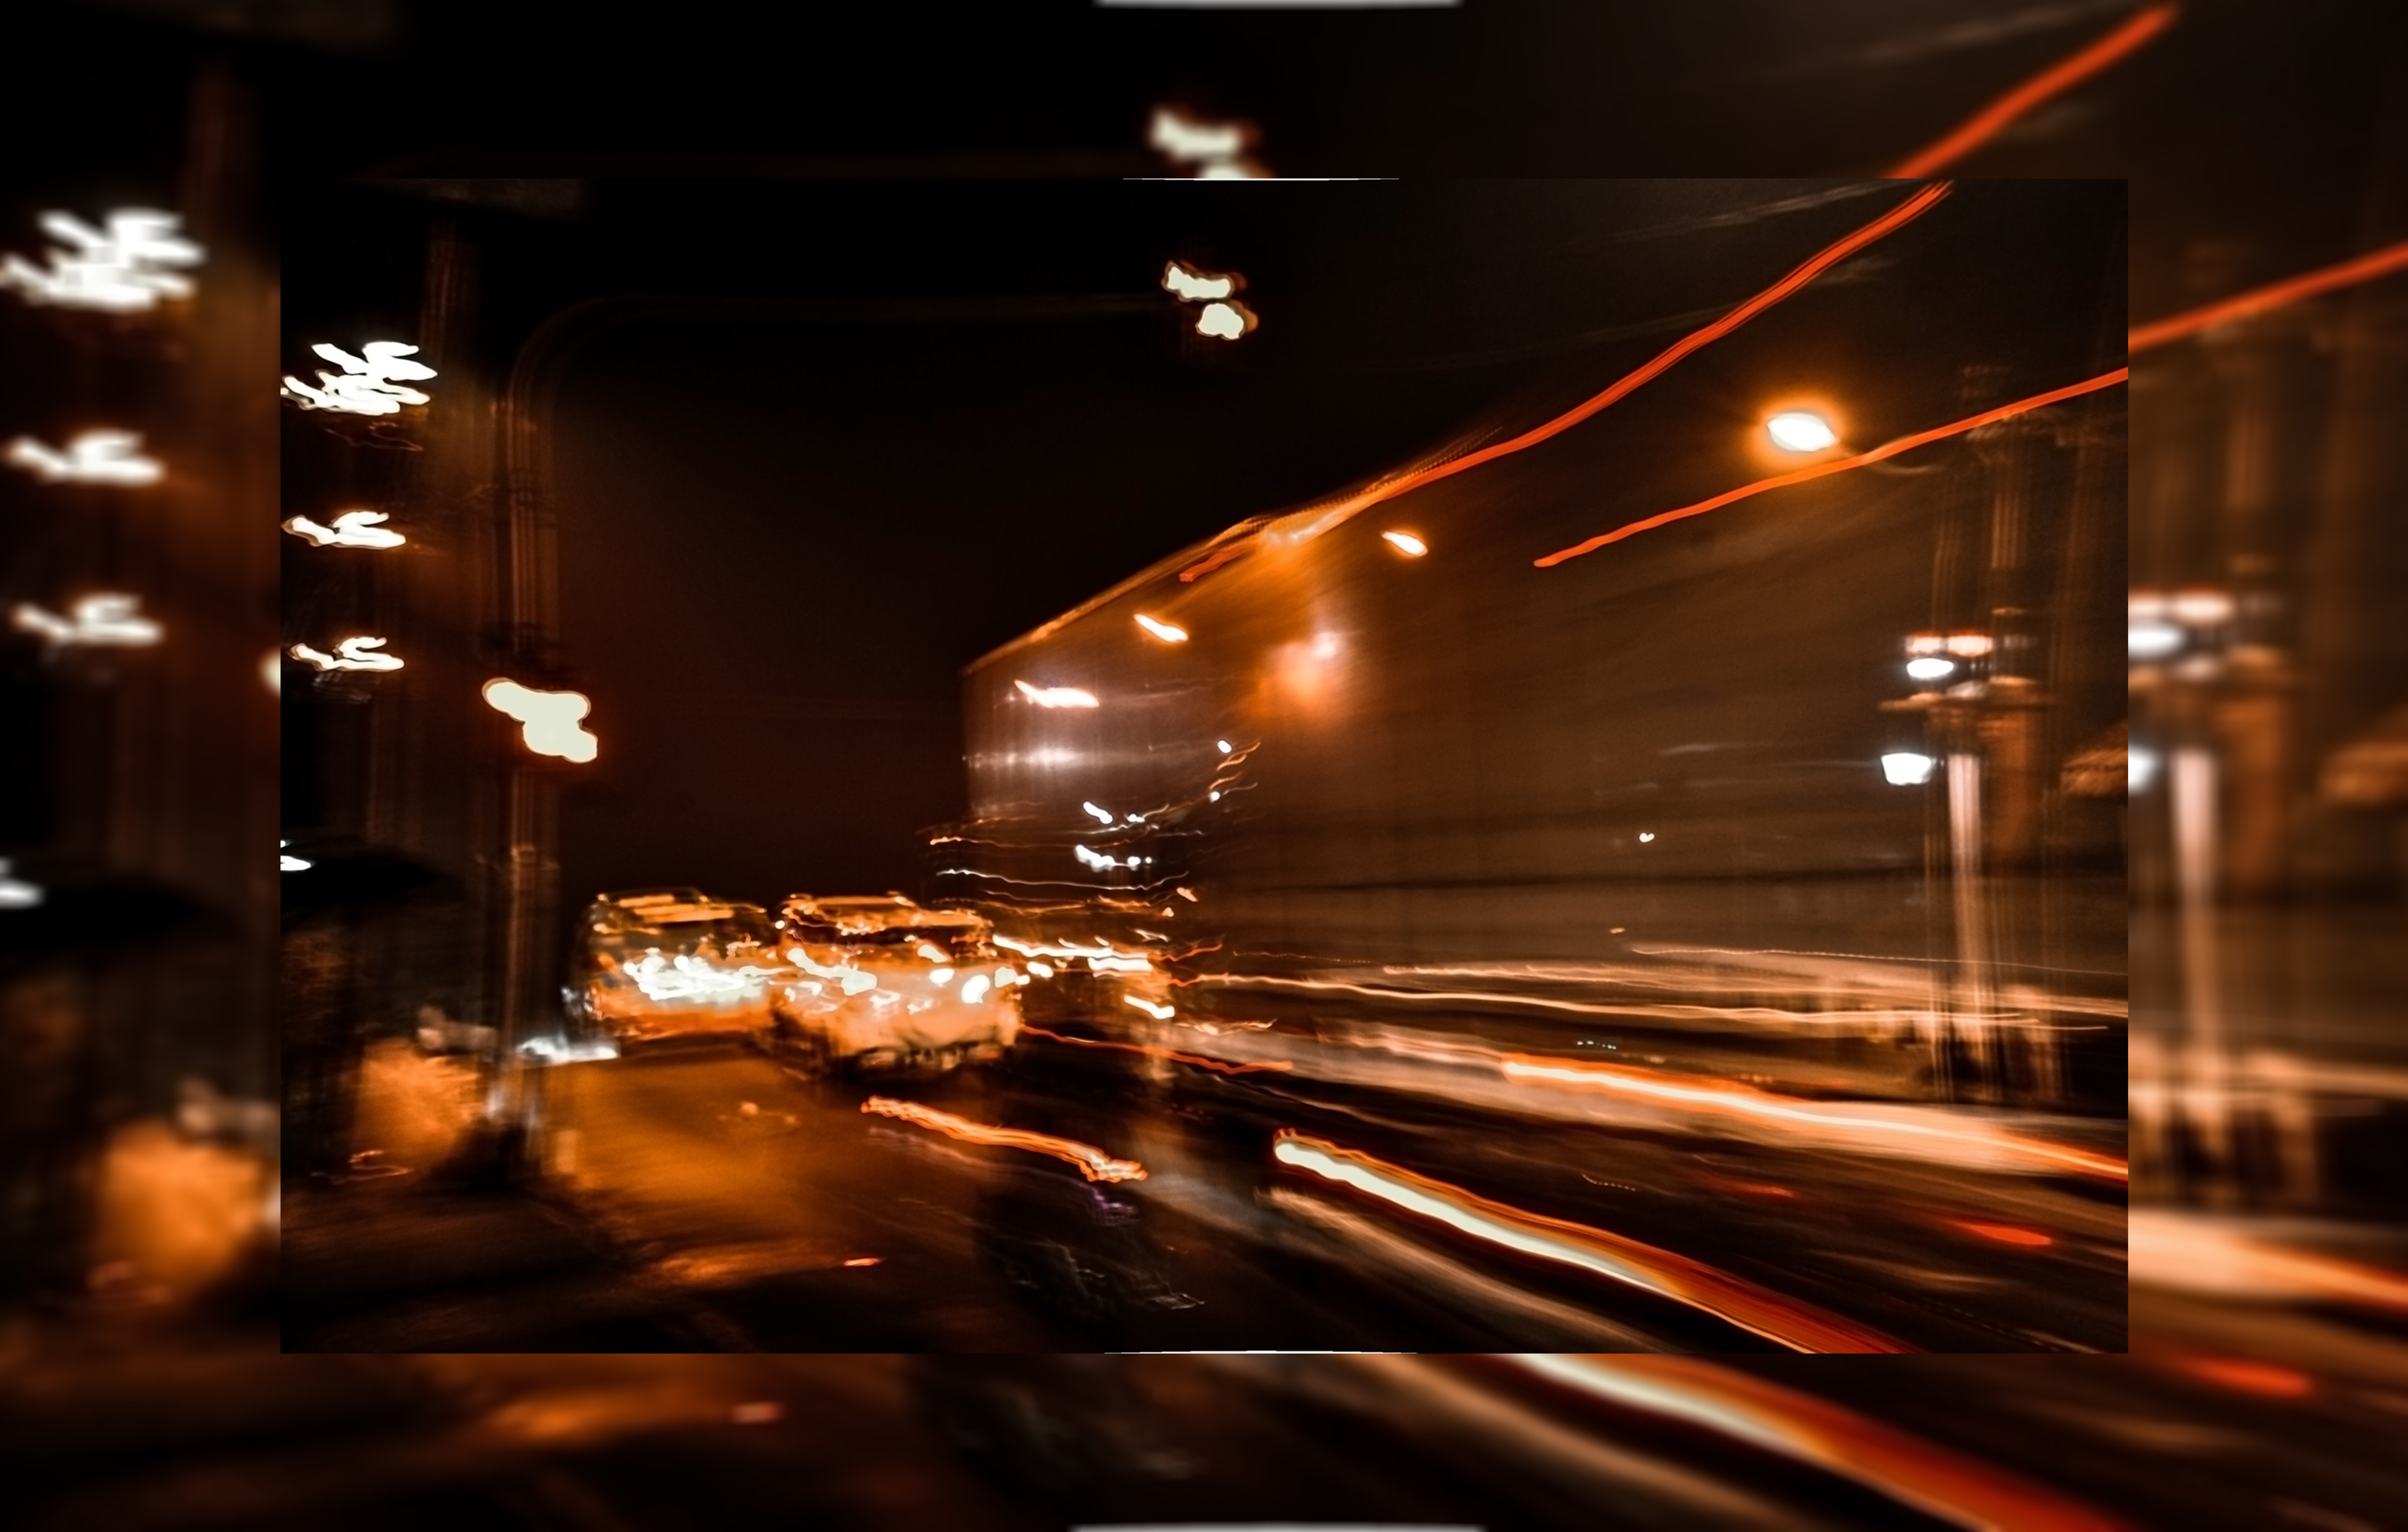
night, street, light, lighting, darkness, reflection, evening, midnight, street light